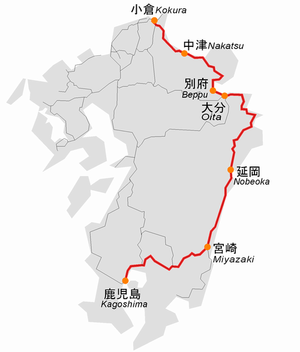
La ligne principale Nippō est une ligne ferroviaire traversant l'île de Kyūshū au Japon. Exploitée par la compagnie JR Kyushu, elle relie la gare de Kokura à Kitakyūshū à la gare de Kagoshima en suivant la côte orientale de l'île.